Festivals of Odisha

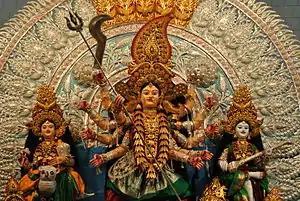
A Durga idol in Cuttack with a tarakasi crown.

Durga Puja (ଦୁର୍ଗା ପୂଜା) occurs in the month of Ashvin (October and September). It is a 10-day-long festival. During the period, goddess Durga is worshipped in Shakti peethas or temporary shrines called pandals. Navratri refers to the first nine days of the festival. The nine forms of Durga, Navadurga, are worshipped during these nine days. Navratri begins on the Prathama (first bright day) Paksha (lunar fortnight) of the Ashvin month. It also marks the end of the rainy season according to the traditional calendar. The asura, Mahishasura, was killed by Durga on the tenth day according to Hindu mythology. The final five days are considered especially important.